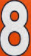
Number: 8